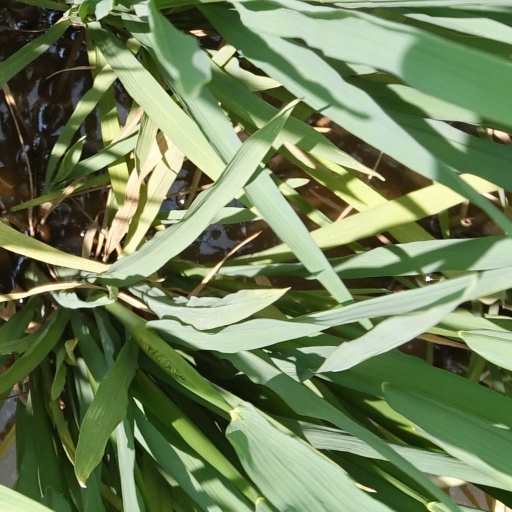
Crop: rice